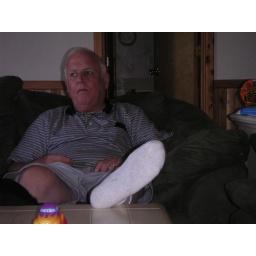
0177 Bill Wylie at our beach house in Outer Banks, Nags Head, NC 08-06-08